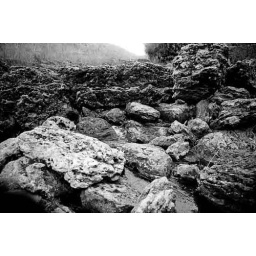
Rocks in the river bed